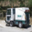
Label: truck